1935 24 Hours of Le Mans

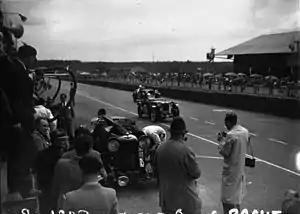
Pitstop for the leading Lagonda

In the smaller classes, the Aston Martins still held the edge over the pursuing Rileys. The Singer of Black/Baker was in a tight tussle with Maillard-Brune's other car, the supercharged MG in the 1-litre class. They had led through the latter half of the night but were stopped at 8am with a broken starter motor – a fault that had already claimed their stablemate.